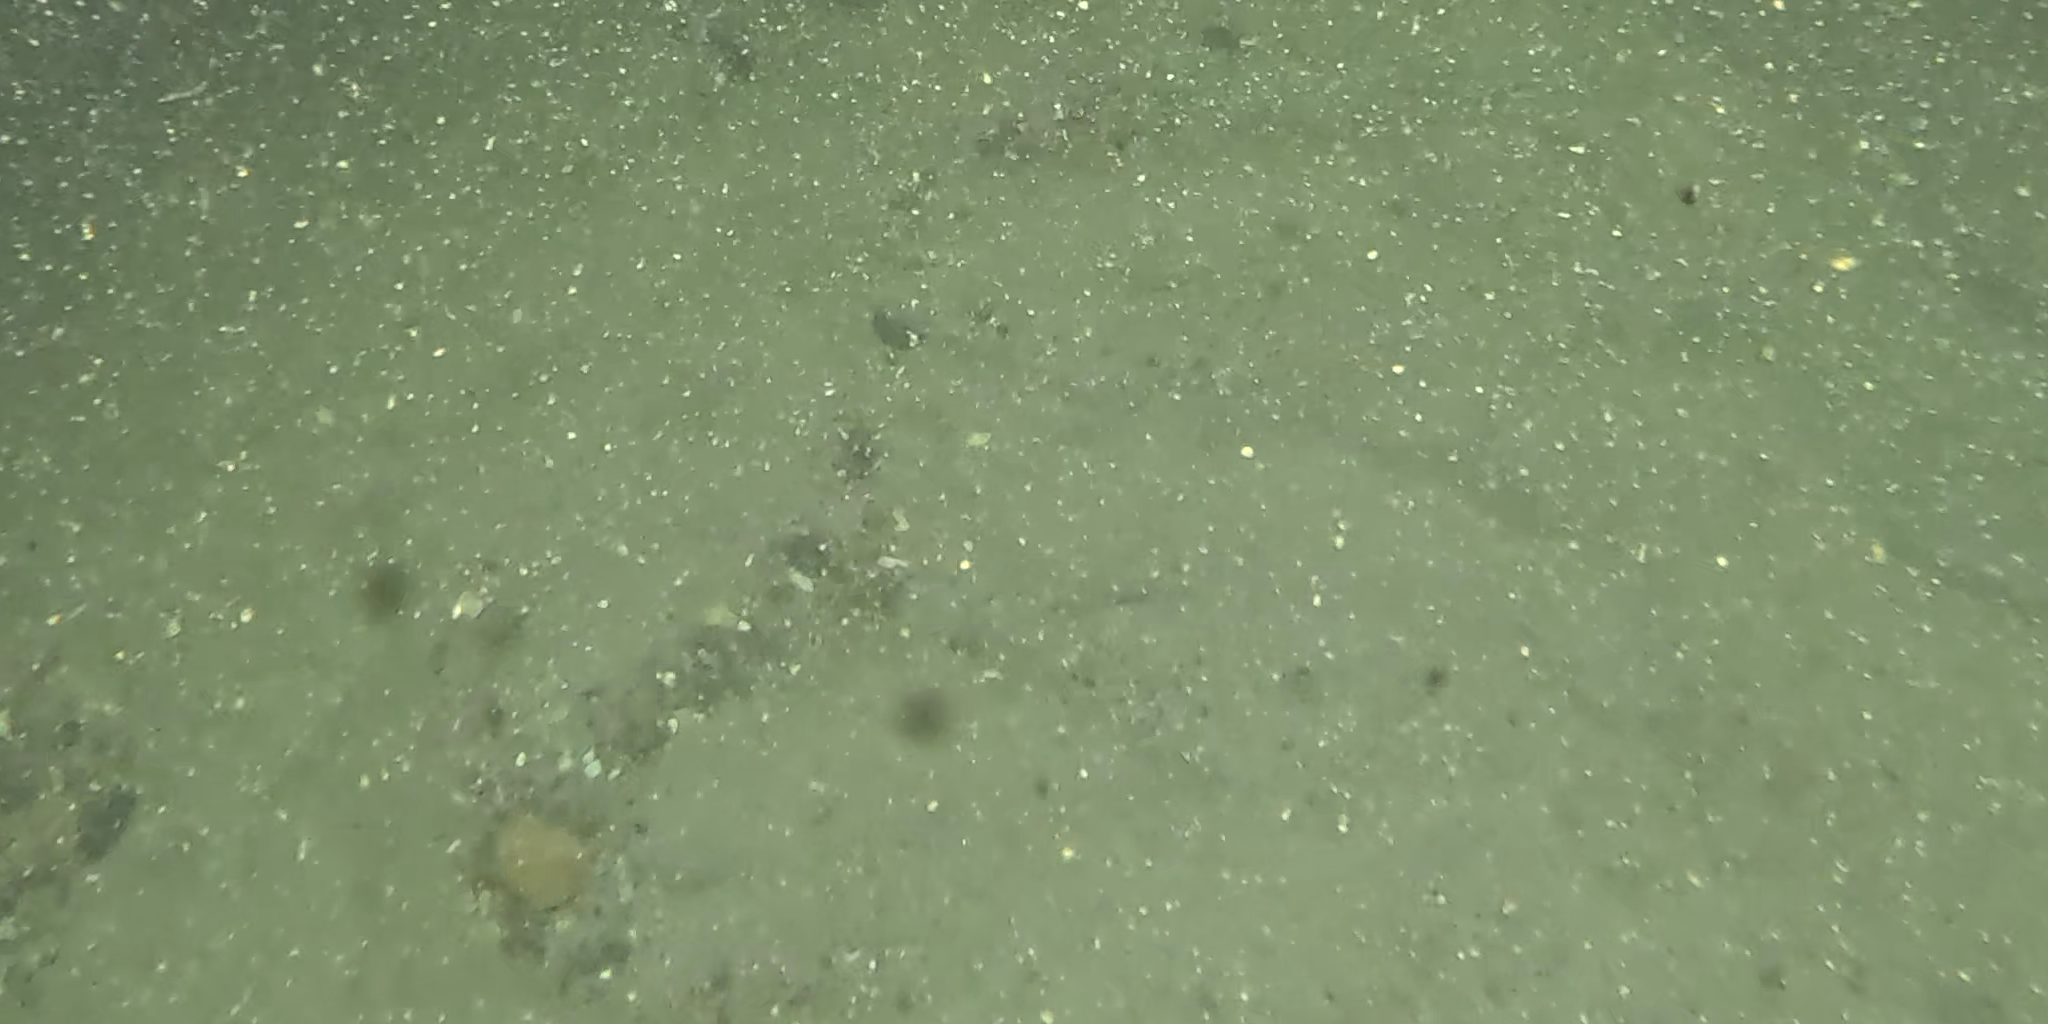
Seabed habitat: sand